Banarsi Thug

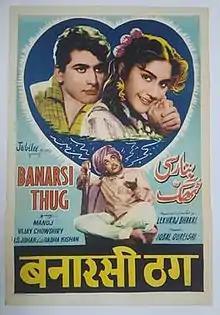
Poster

Banarsi Thug is 1962 Hindi drama film directed by Lekhraj Bhakri. It stars Manoj Kumar and I. S. Johar as leads. The film has music by Iqbal Qureshi.